Jadeite

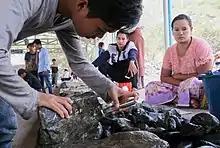
Jade rock inspection with a portable UV LED flashlight in Mandalay Jade Market.

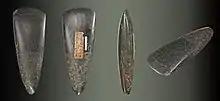
Polished Neolithic jadeitite axe-head from the

Jadeite's color commonly ranges from white through pale apple green to deep "jade" green but can also be blue-green (like the recently rediscovered "Olmec Blue" jade), pink, lavender and a multitude of other rare colors. "Chloromelanite" is a very dark green to black variety. Color is largely affected by the presence of trace elements such as chromium and iron. Its translucence varies from opaque to almost clear. Variations in color and translucence are often found even within a single specimen.